Esther Bejarano

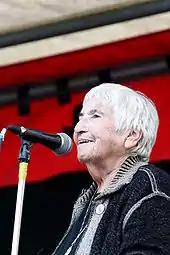
Bejarano at a rally against the National Democratic Party of Germany (NPD), in 2009

Béjarano lived in Hamburg. She was a co-founder and chairman of the International Auschwitz Committee and honorary chairperson of the Union of Persecutees of the Nazi Regime. She was active for the Committee until her death.